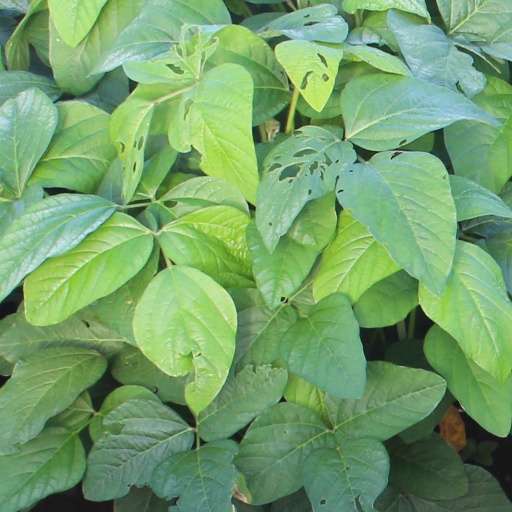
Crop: soybean